Eurekster

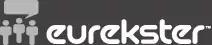

Eurekster was a New Zealandbased company that built social search engines for use on websites, which were referred to as "swickis" (for "search plus wiki"). The company was based in Christchurch, with an office in San Francisco, California. It was co-founded by Grant Ryan and Steven Marder, who served as its chief scientist and CEO, respectively. Ryan is also the co-founder and chairman of the Christchurch-based company SLI Systems, which specializes in search engines that learn from users. According to Marder, "Eurekster pioneered vertical, social search..."